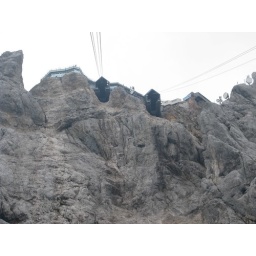
Cable car going up. This is the highest mountain in the Bavarian Alps (9,800 feet, almost 3,000 metres)